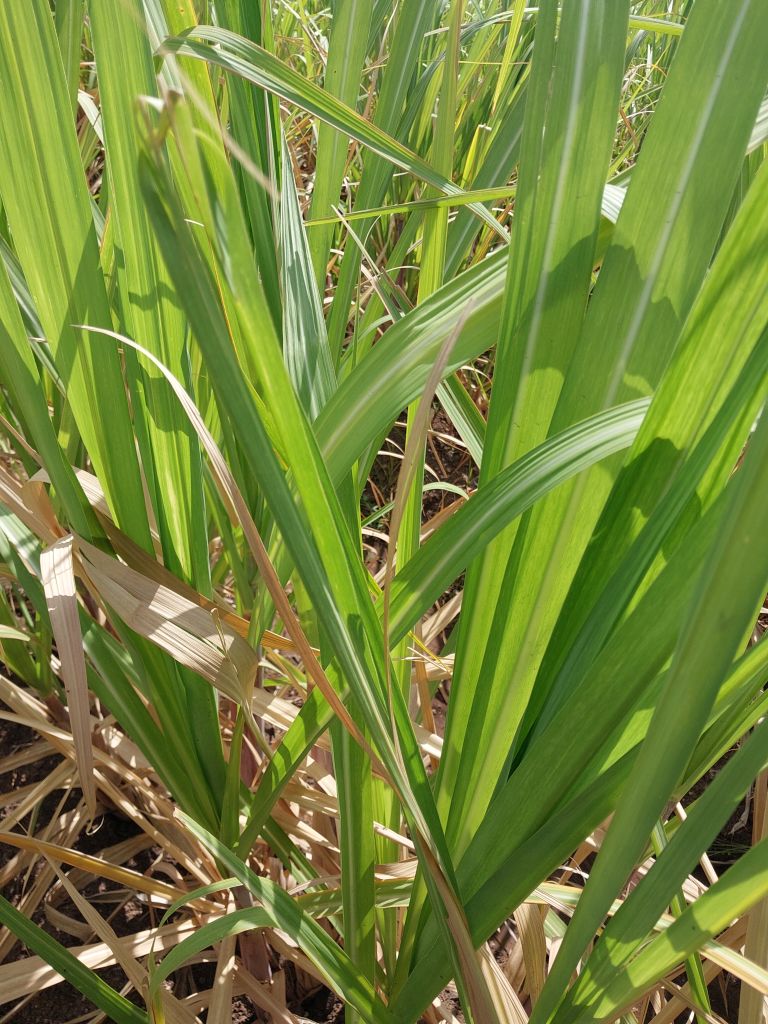
Label: Pokkah Boeng